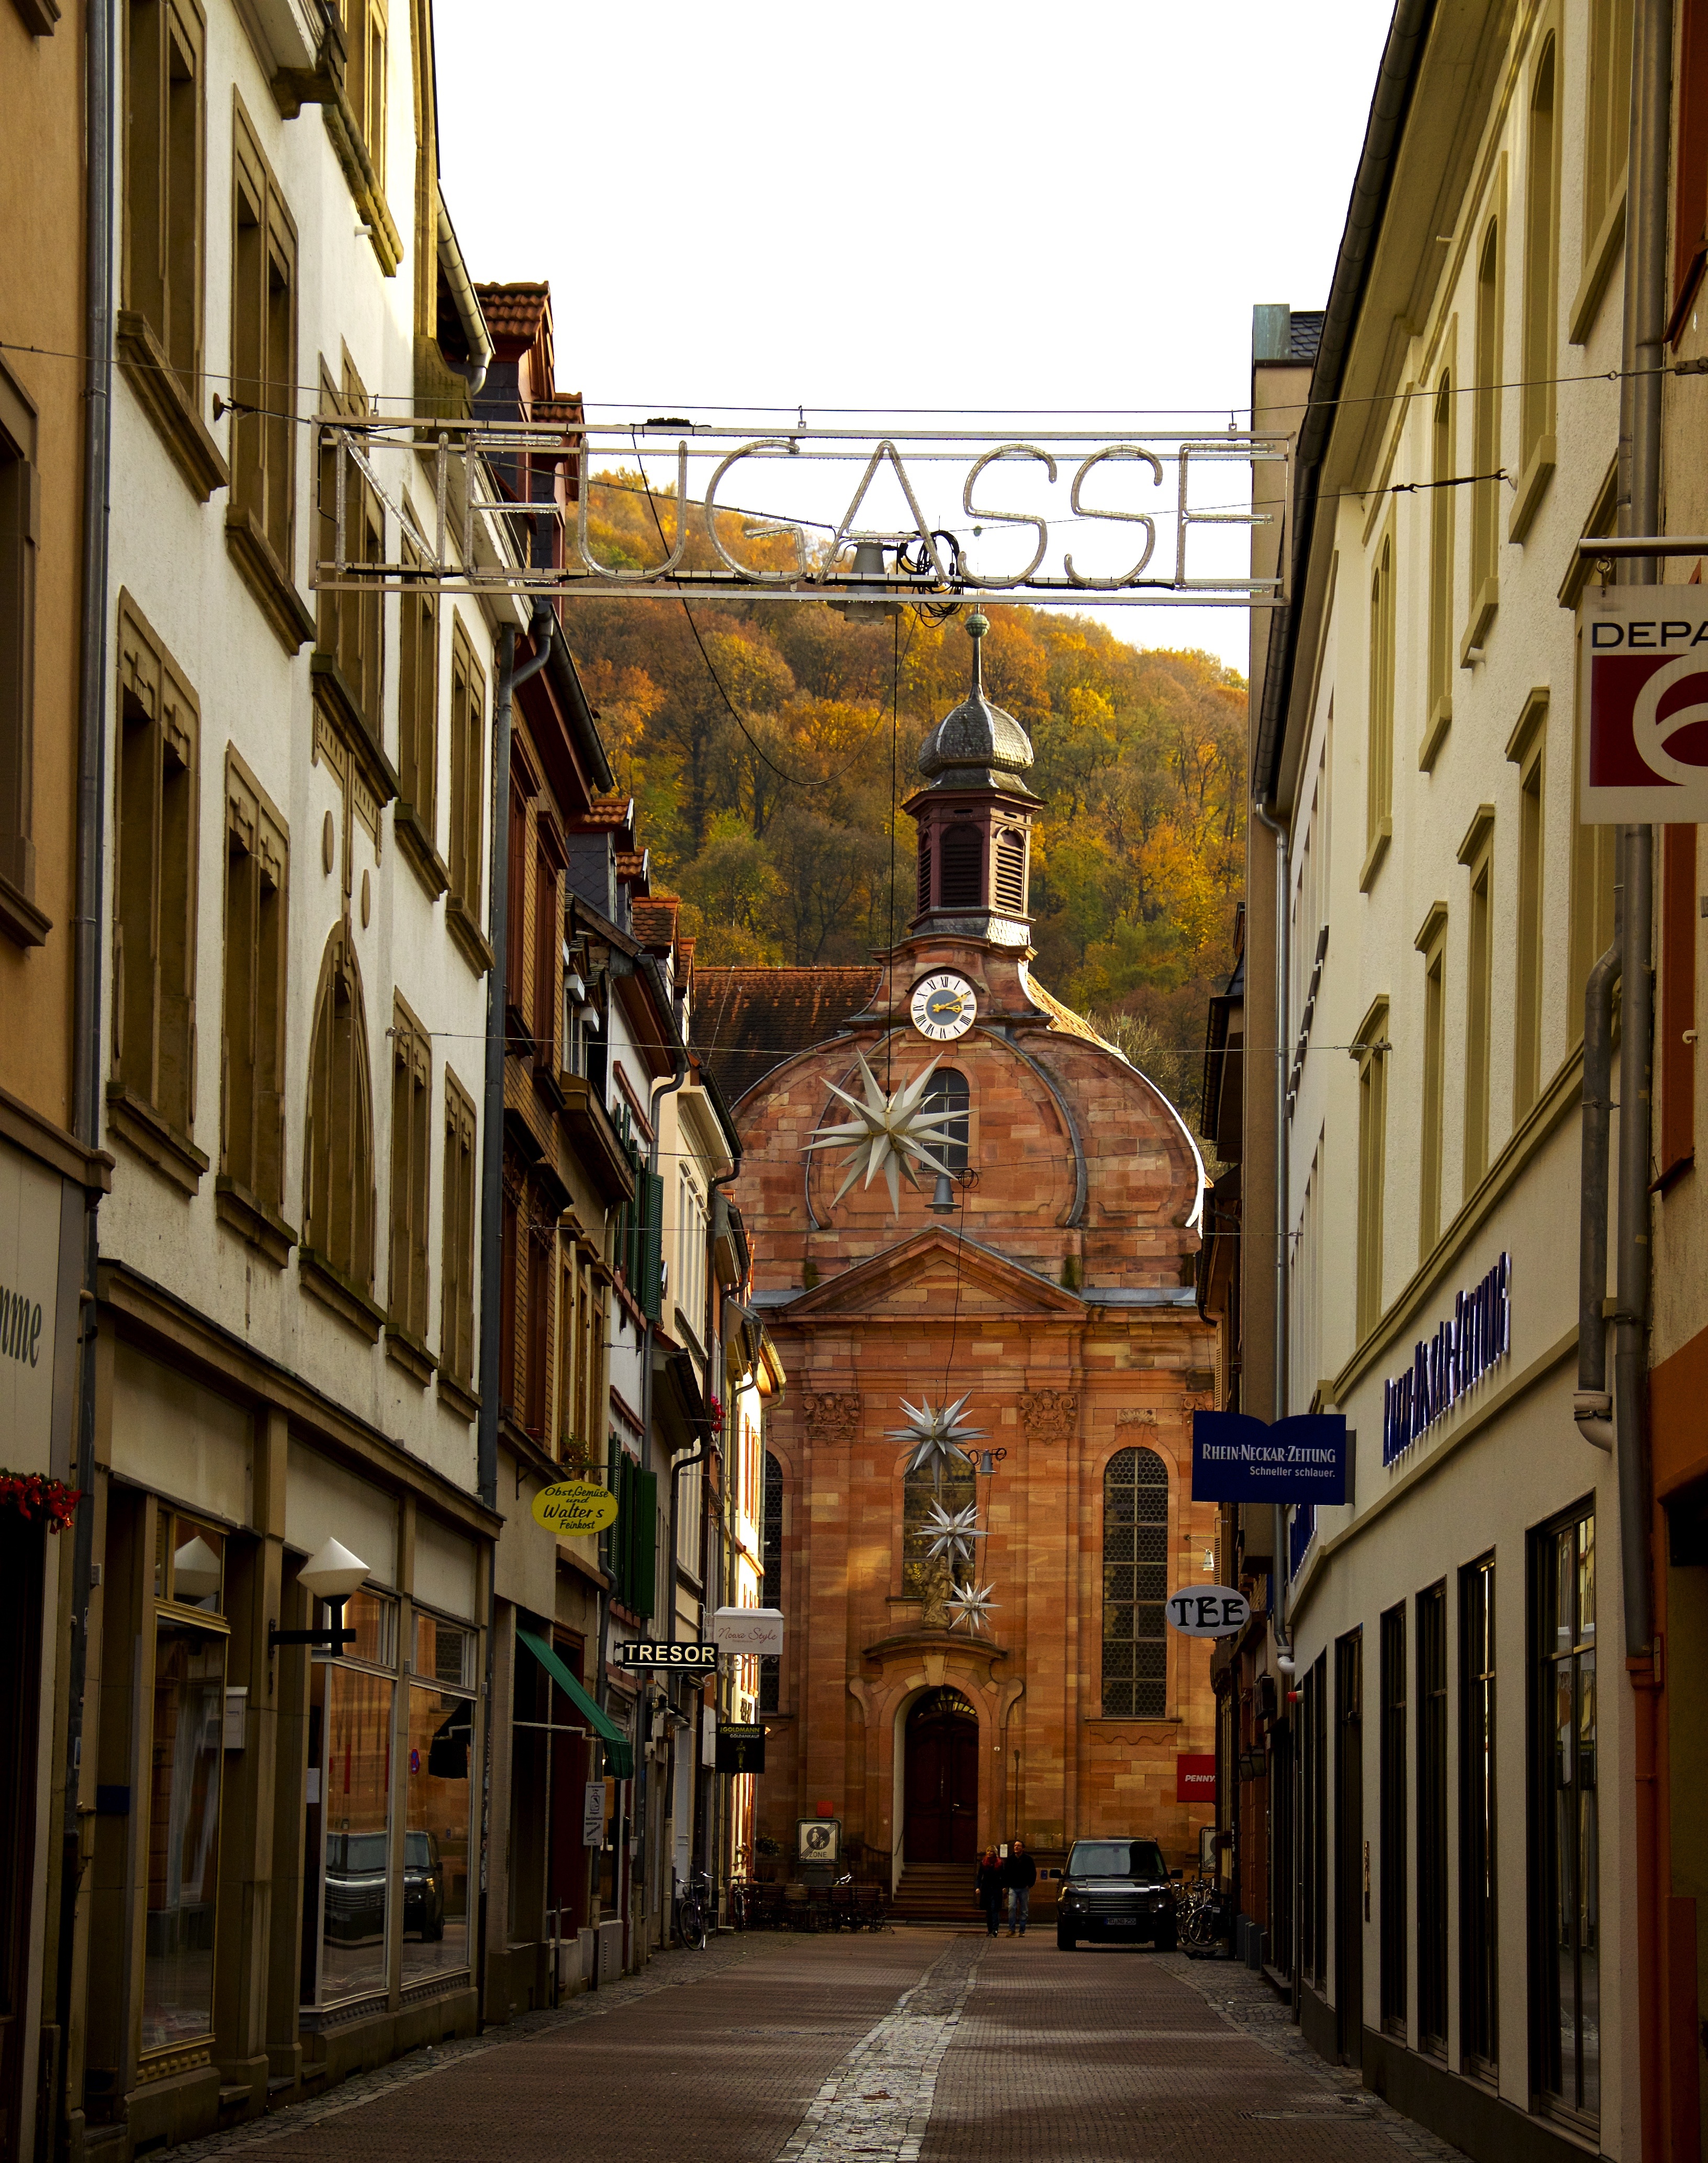
architecture, road, street, town, alley, city, cityscape, downtown, evening, facade, heidelberg, lane, waterway, old town, infrastructure, germany, historically, metropolis, neighbourhood, stadtmitte, urban area, human settlement